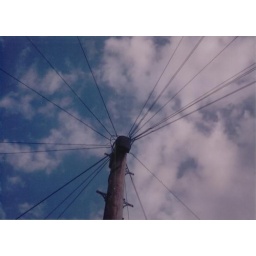
I like pole and its stretched wires in blue sky. ( Agfa Super Silette / Iso200 )